Imadec Executive Education

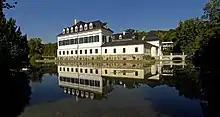
Schloss Laudon as it appeared in Imadec sales brochures and PR material

At the same time, Imadec received permission to advertise its educational programs as "university-level curricula" (German: "Lehrgänge universitären Characters") and to award symbolic degrees to students successfully completing them.